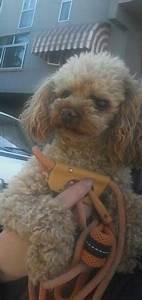
dog